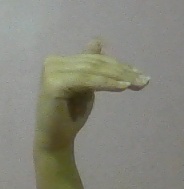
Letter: khaa